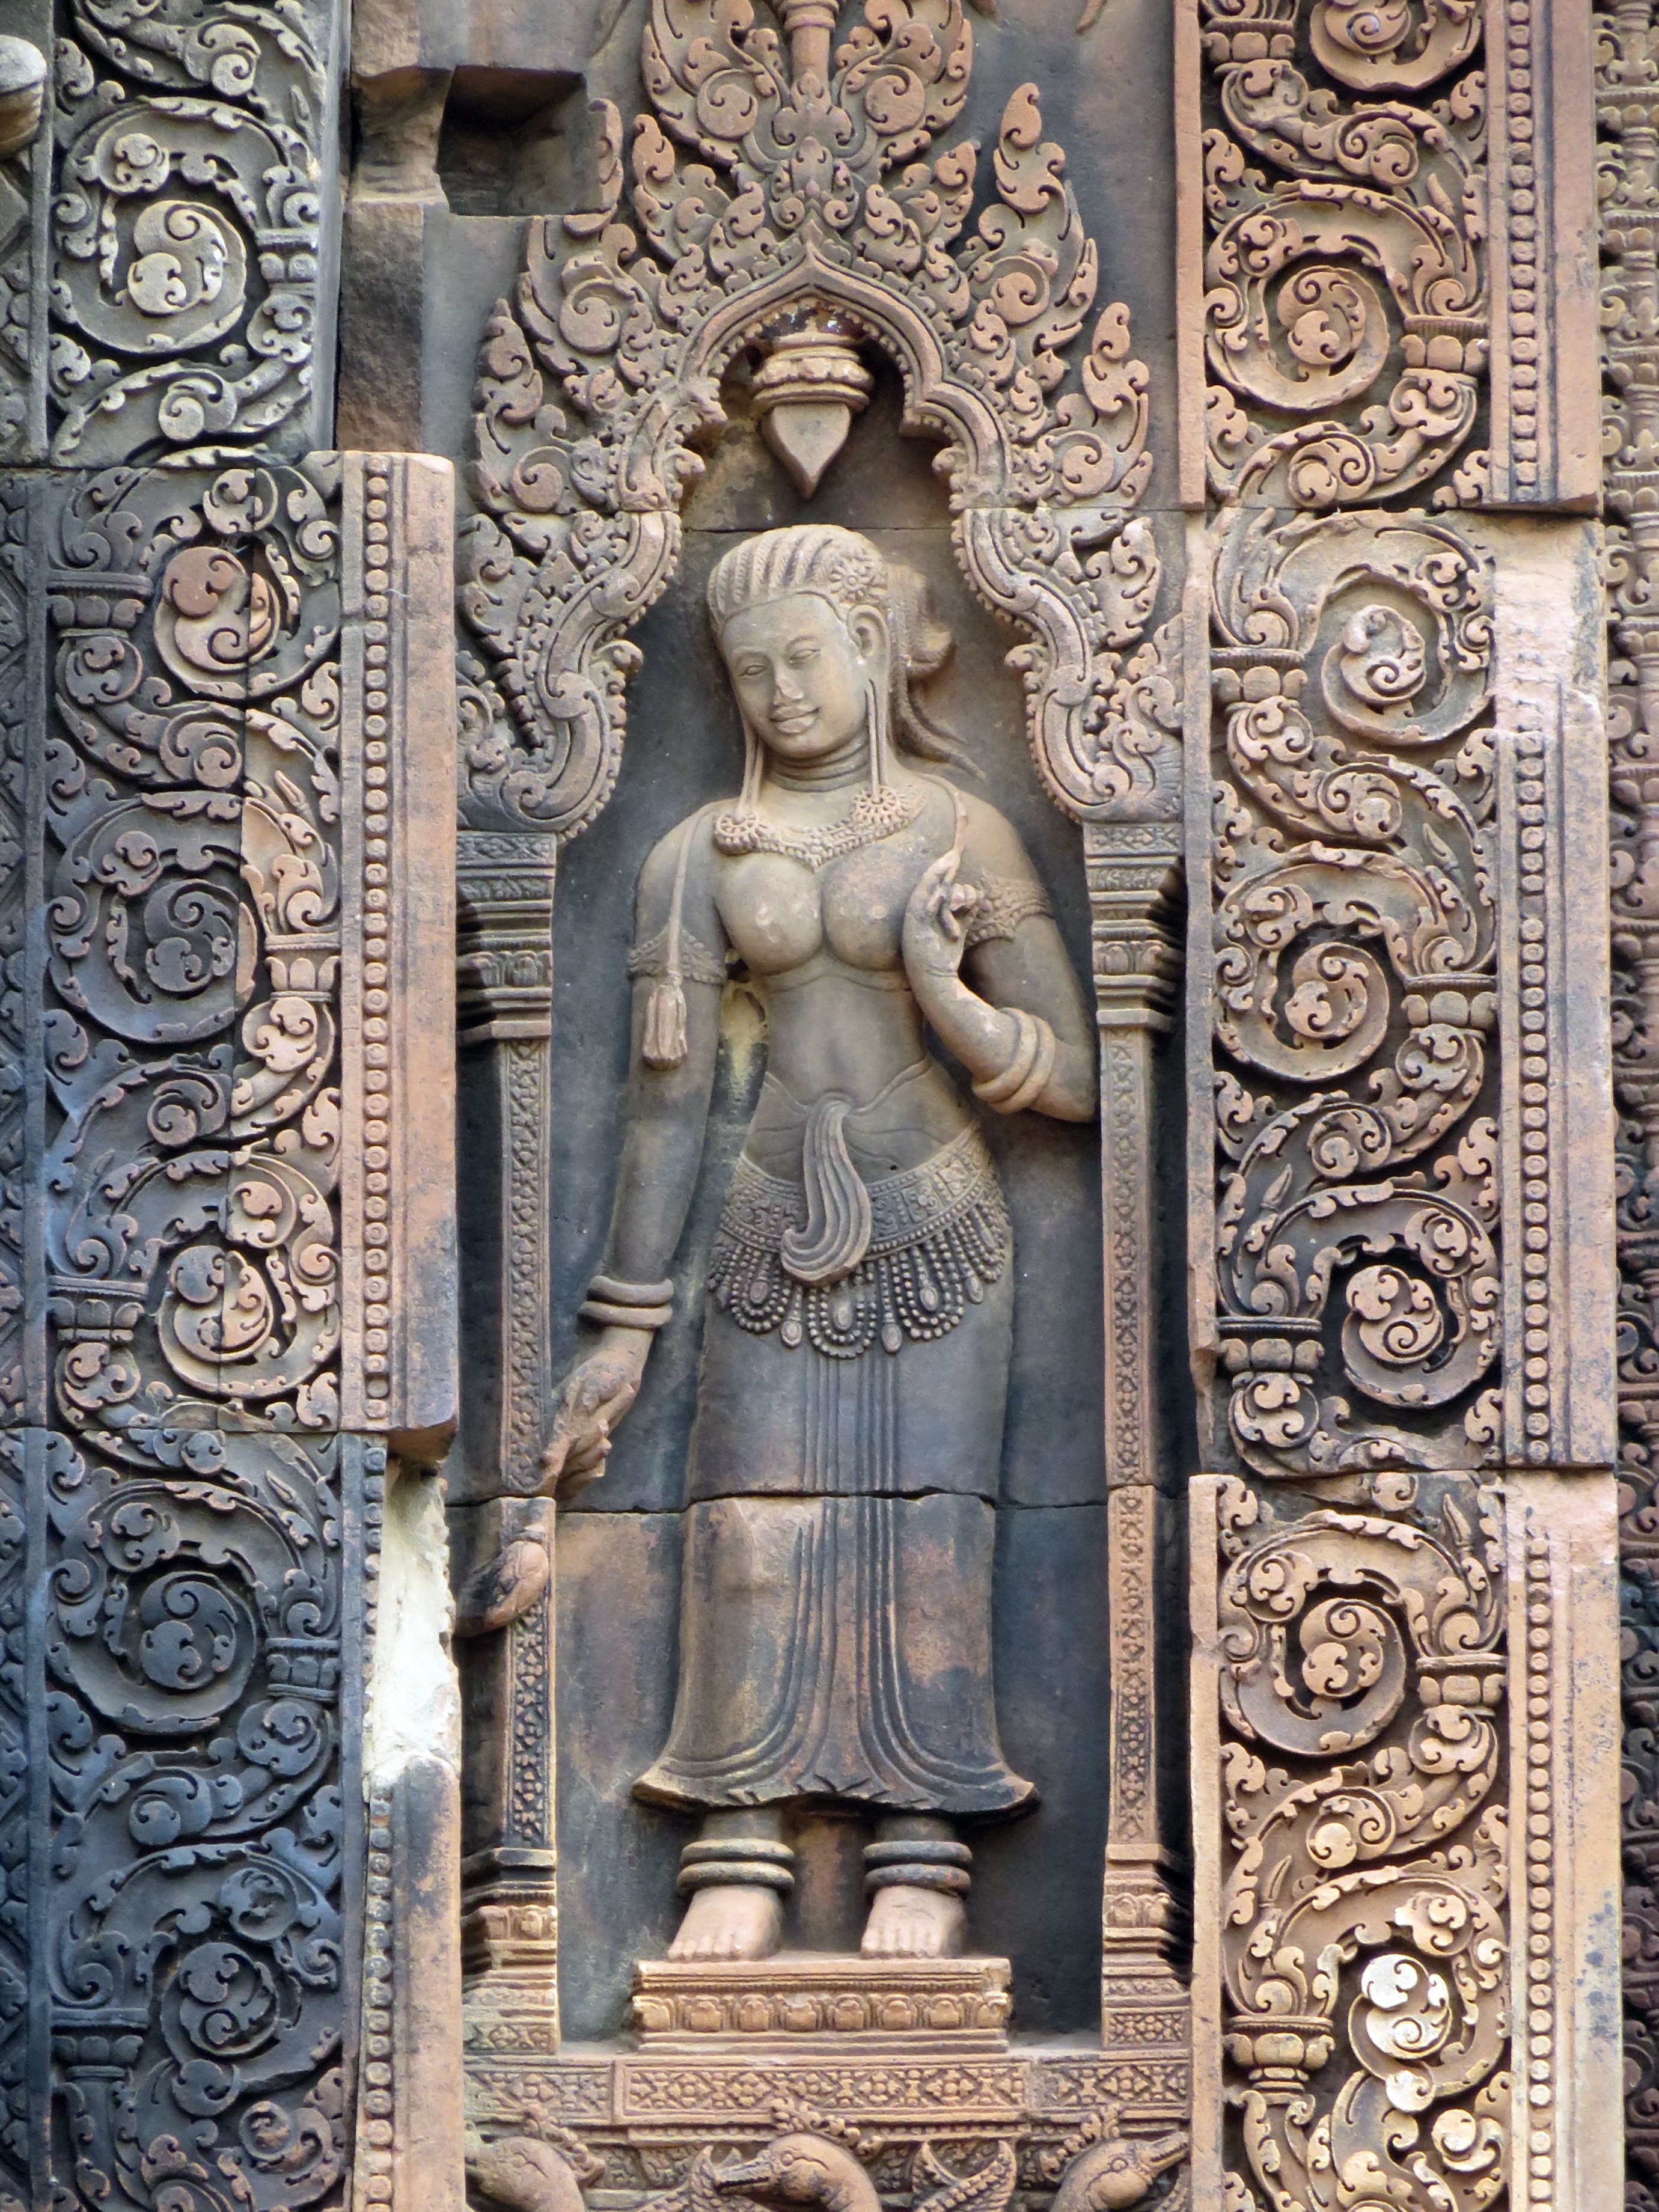
monument, statue, place of worship, dancer, sculpture, art, archaeology, temple, statues, carving, relief, angkor, stele, stone carving, hindu temple, ancient history, banteay srei, temple women